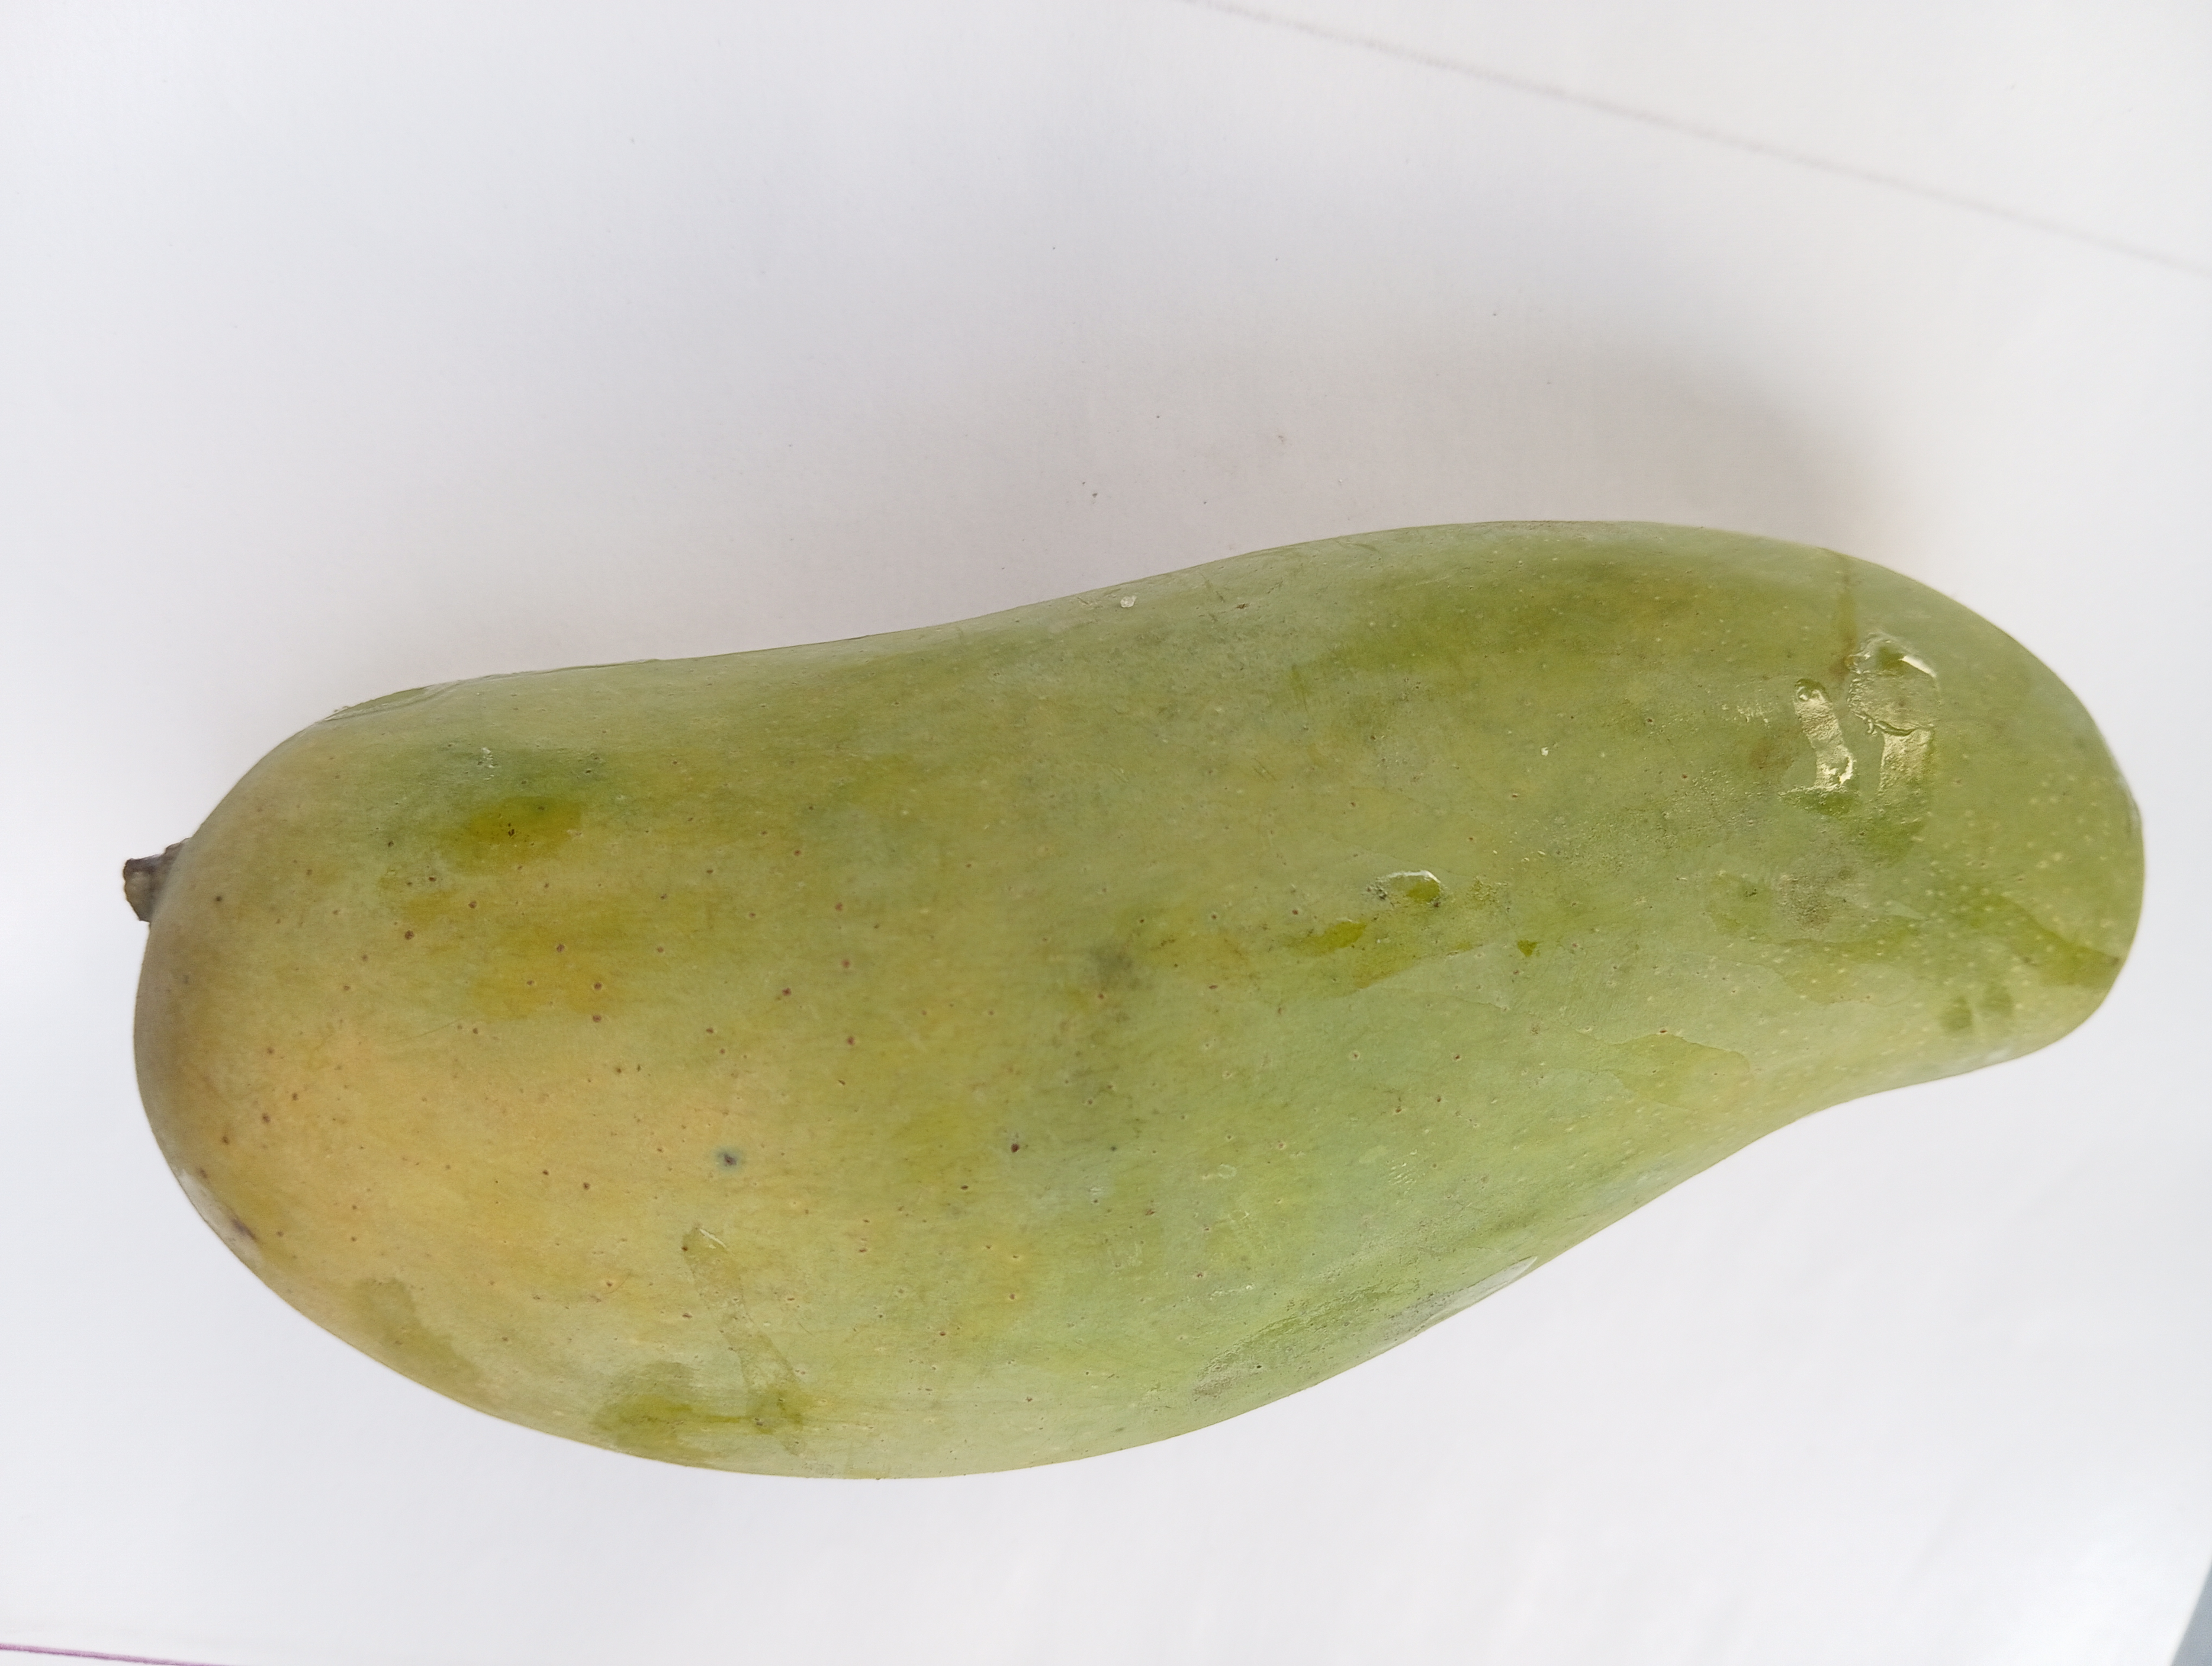
Mango variety: Banana